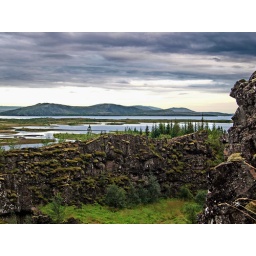
The water in the lake is the cleanest water on earth!!